Naval operations of the Mexican drug war

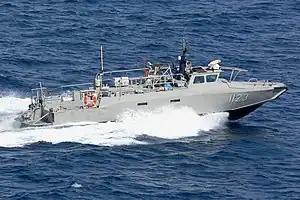
Mexican Navy patrol boat of Cabo San Lucas in 2005.

Timeline of Mexican Naval anti-drug cartel operations during the Mexican drug war: